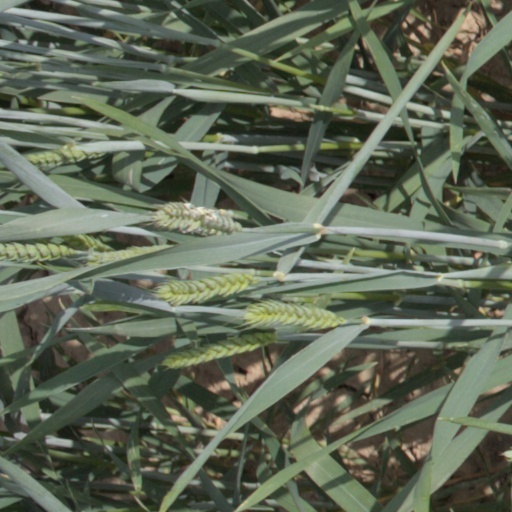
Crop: wheat